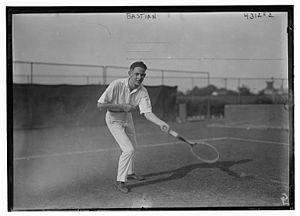
Frederick Ellison « Fritz » Bastian, né le 11 février 1898 à Indianapolis et mort le 27 février 1944 dans la même ville, est un joueur de tennis américain.